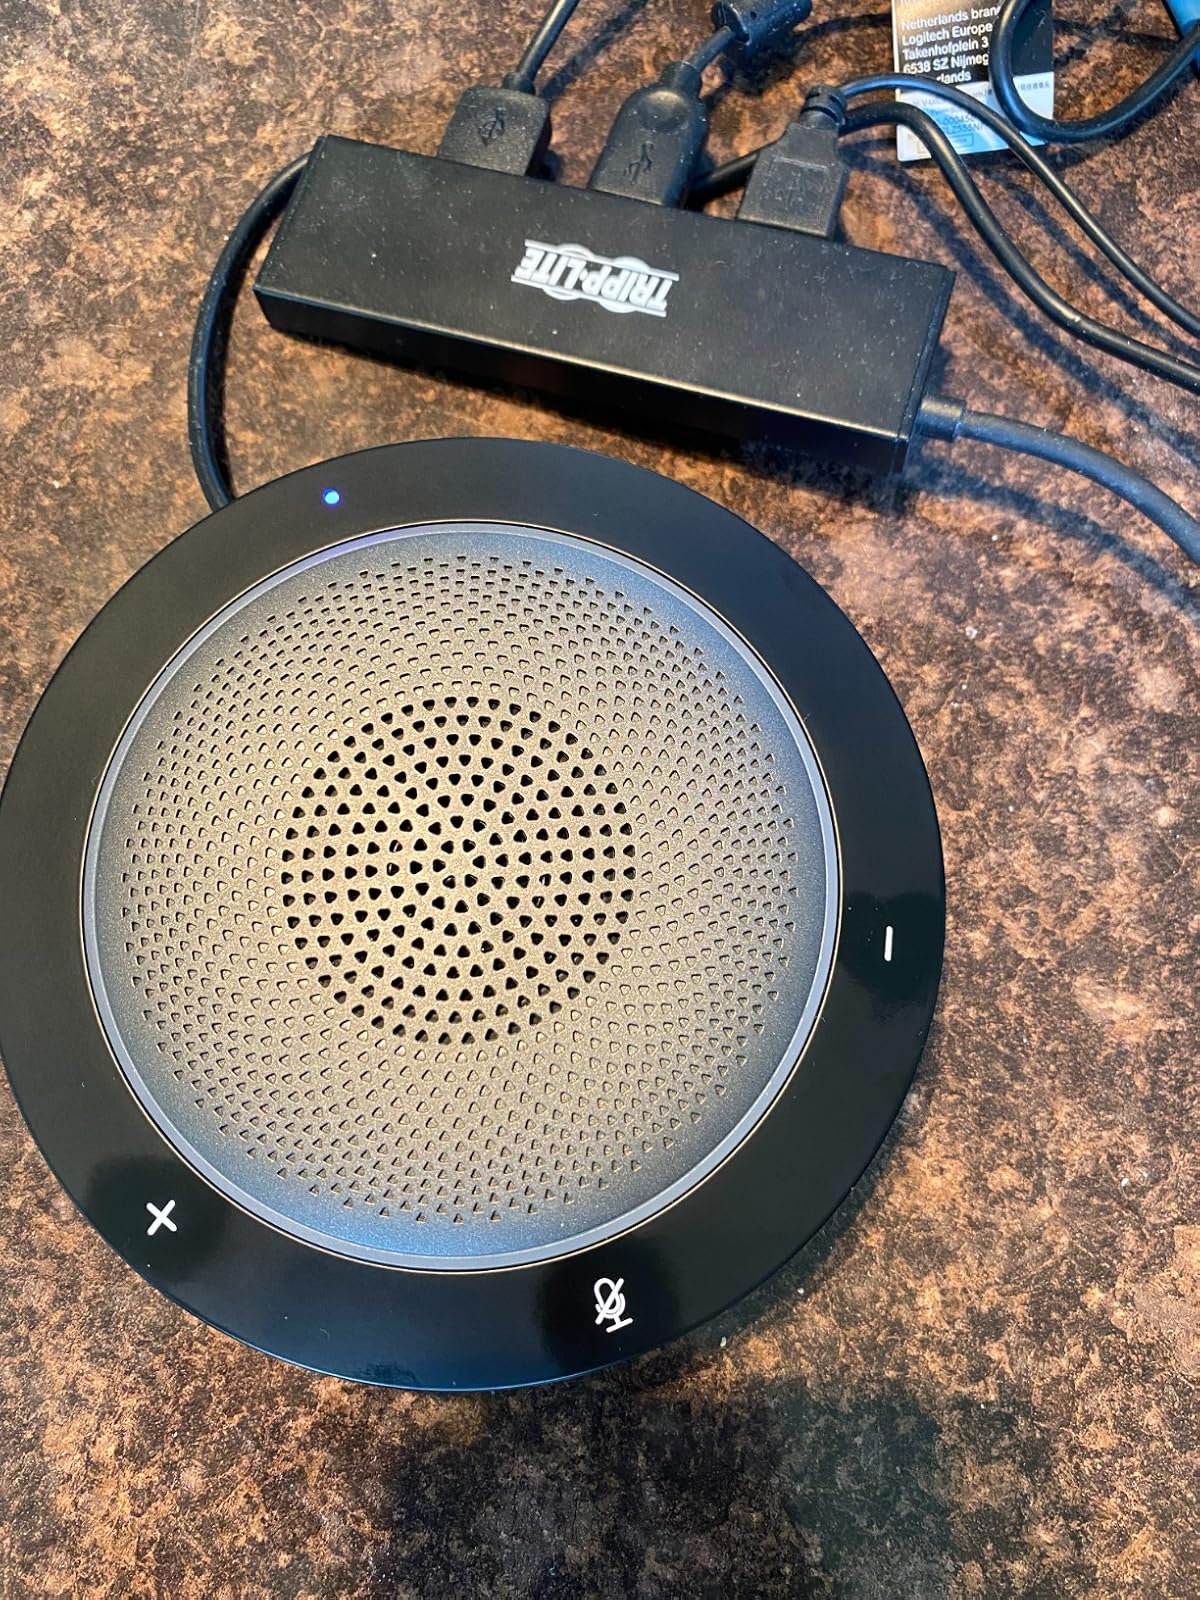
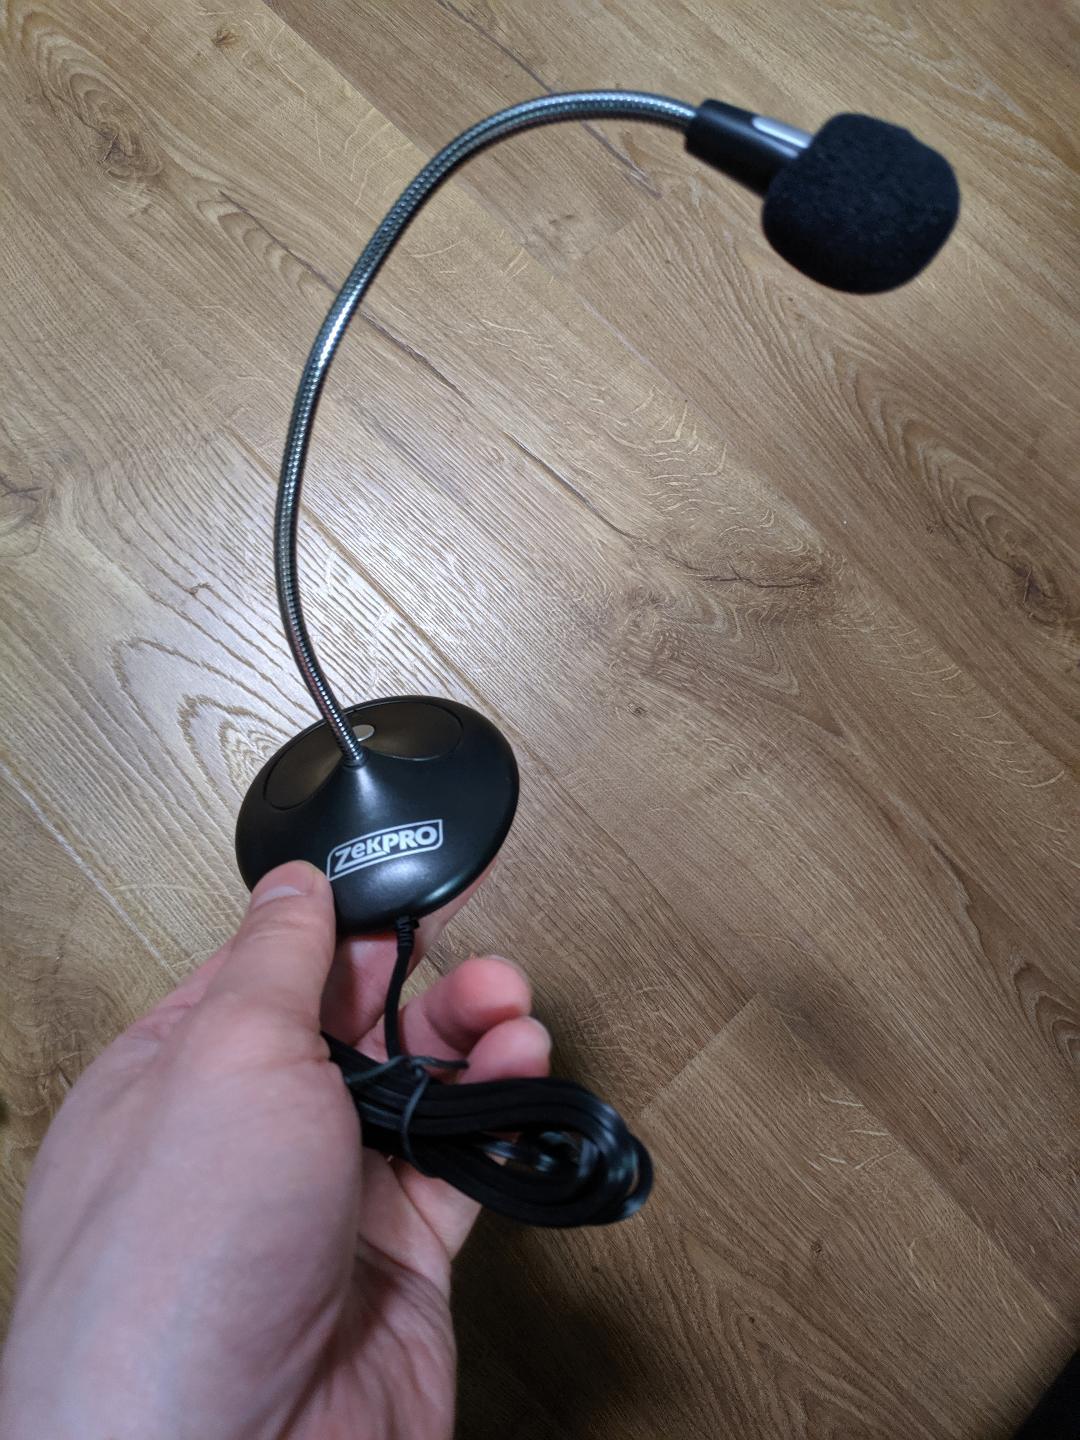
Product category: microphone
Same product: no